Iris fulva

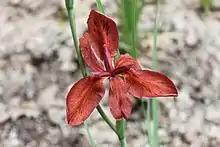
"Iris fulva" in flower

"Iris fulva" comes from the southern United States, including Arkansas, Illinois, (in the LaRue swamp on the Big Muddy River), Kentucky, Louisiana, (in the Mississippi valley) Mississippi, (along the banks of the Mississippi River, rarer on the eastern side), Missouri, Ohio, (Champaign County, Clark County), Georgia, Florida (only found rarely in Santa Rosa County) and Tennessee.